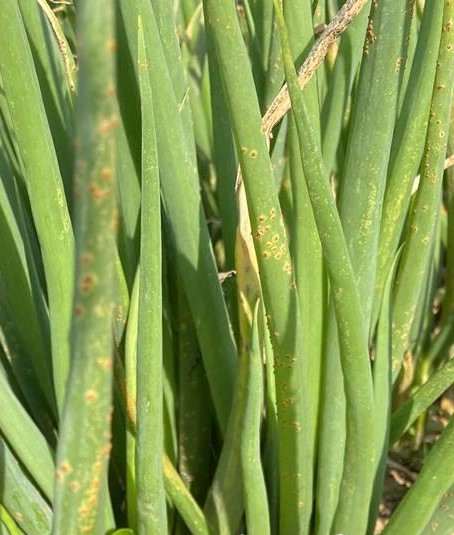
Plant: Garlic
Disease: garlic rust